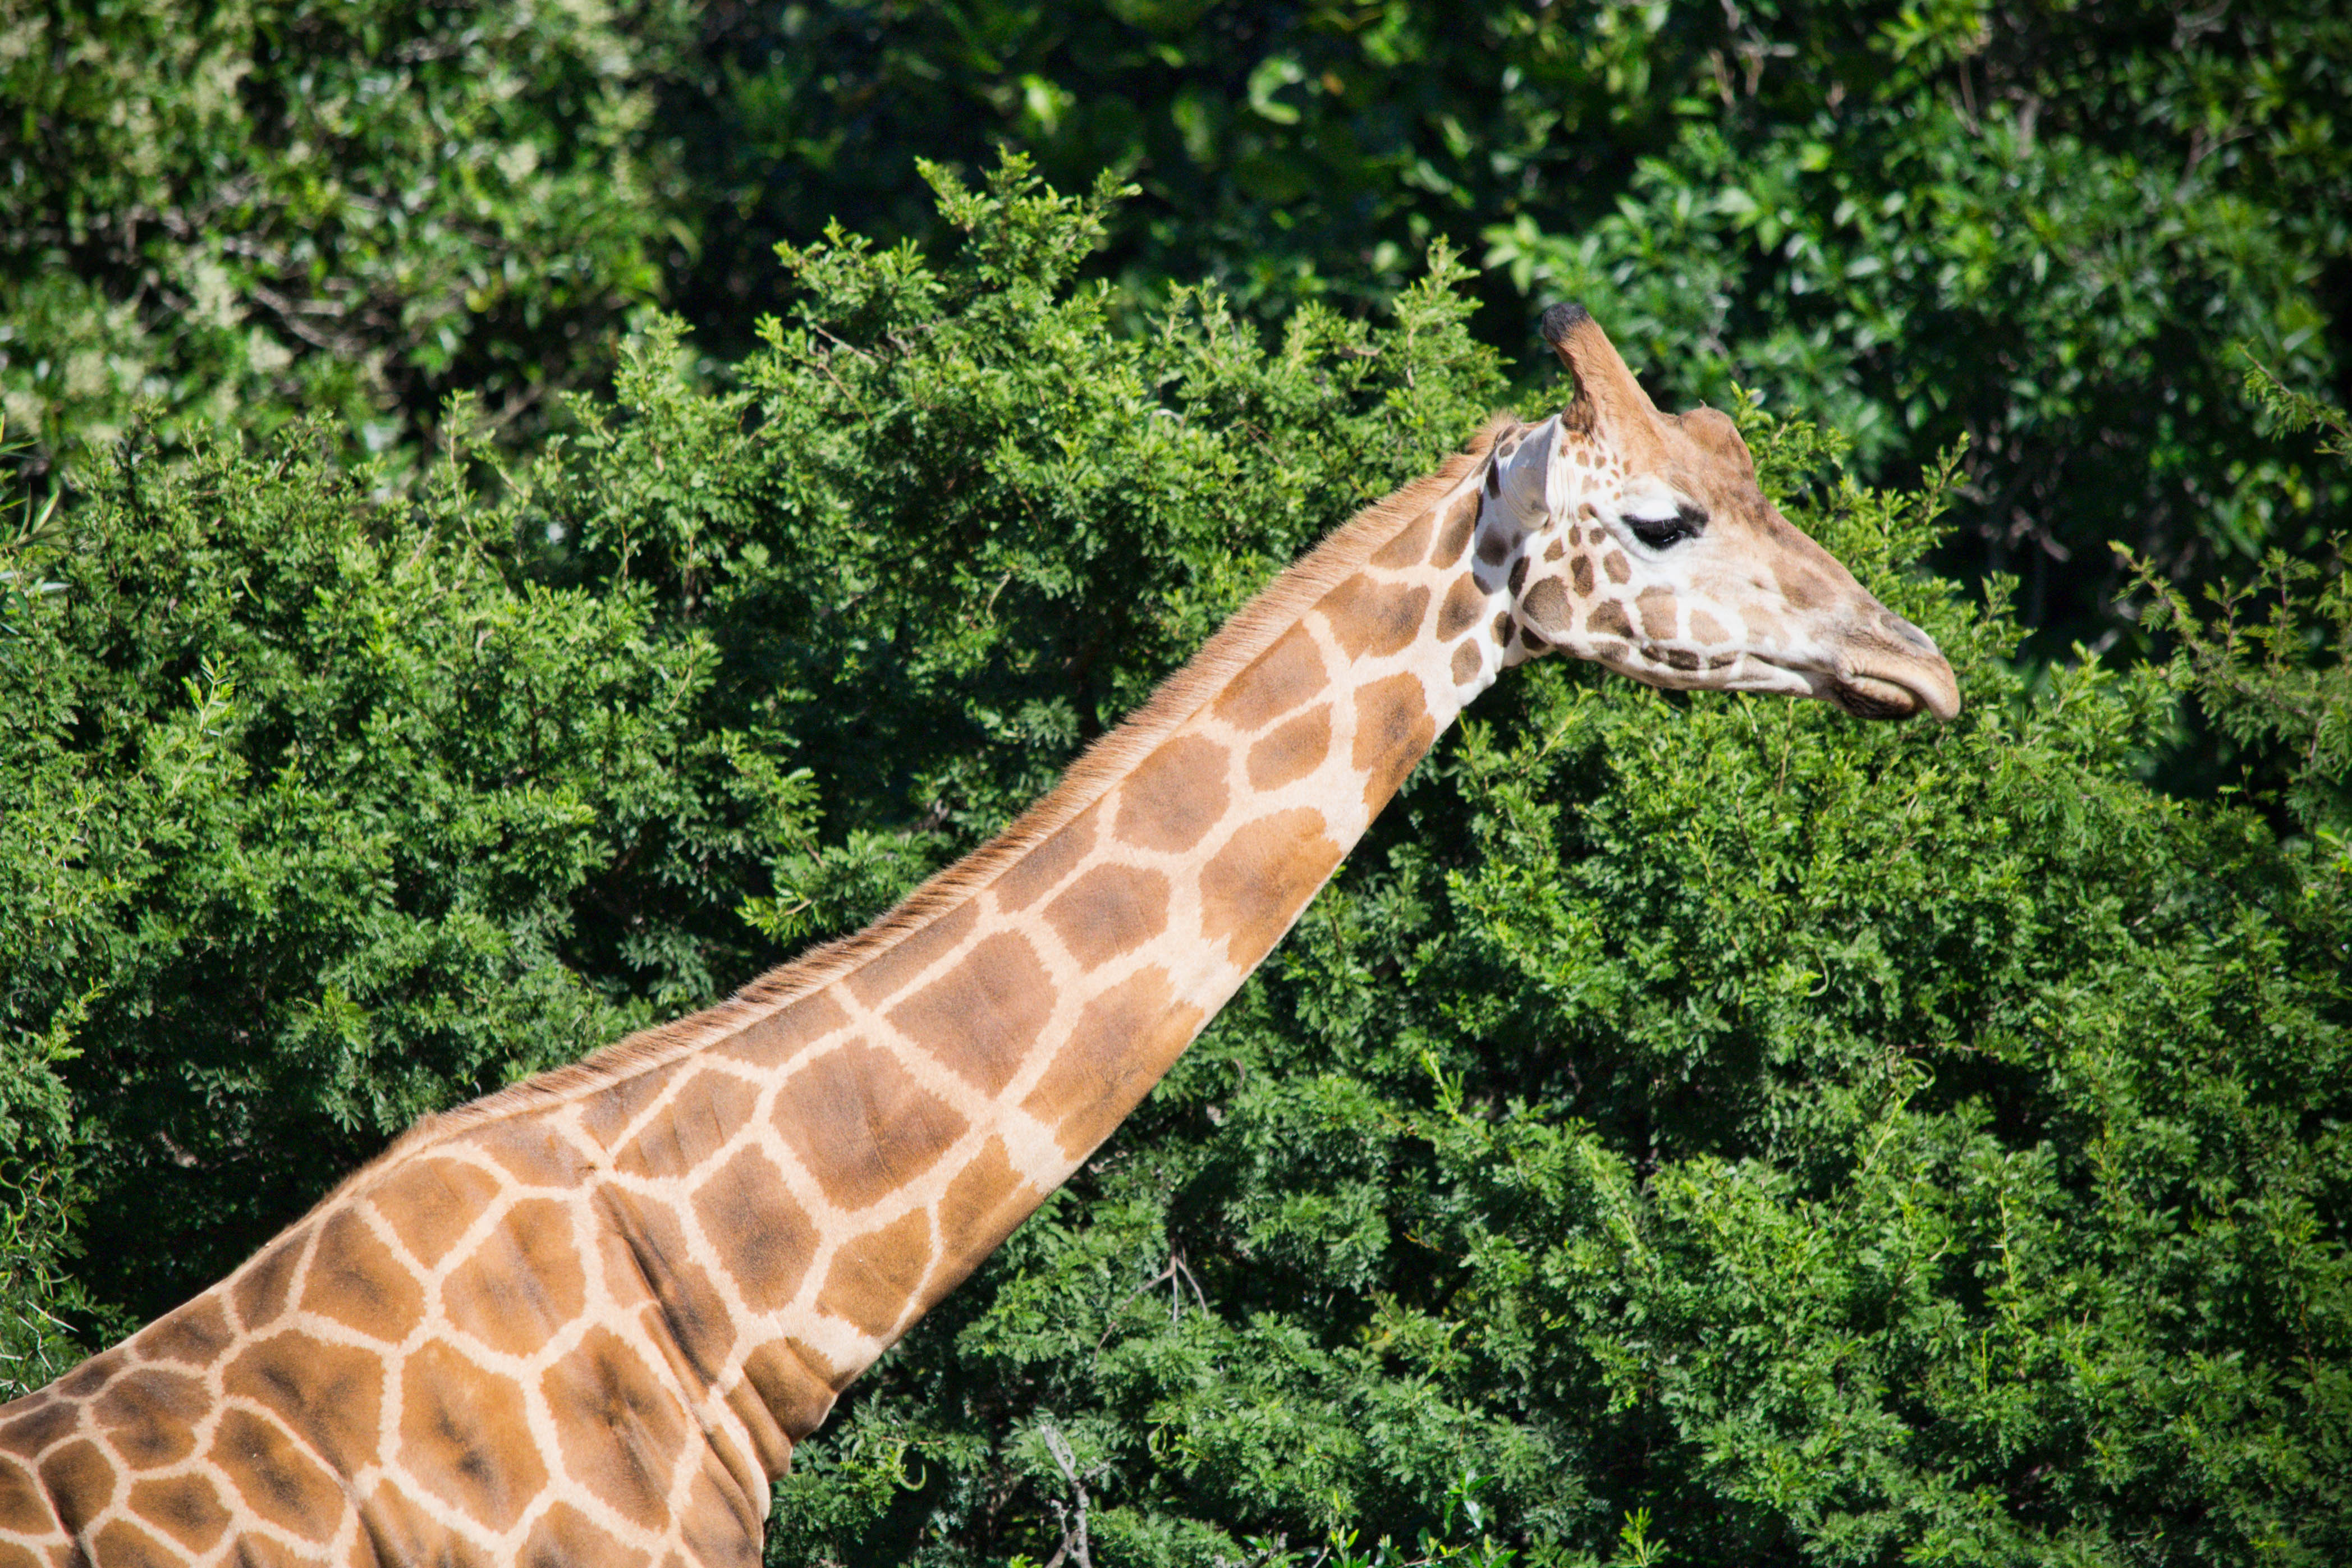
wildlife, zoo, mammal, fauna, giraffe, vertebrate, tarongazoo, giraffidae